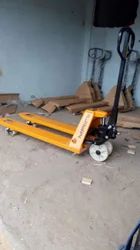
Label: Electric_Pallet_Trucks